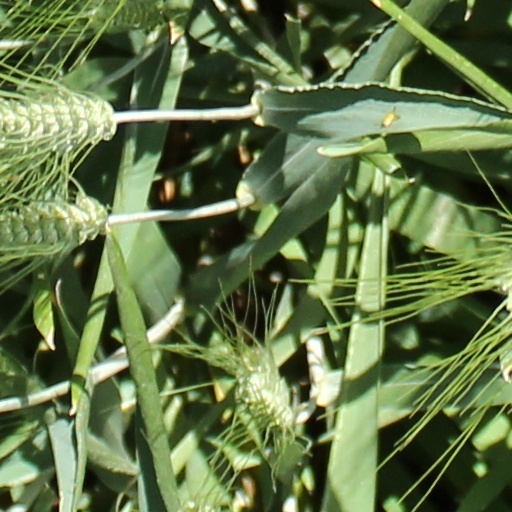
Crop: wheat